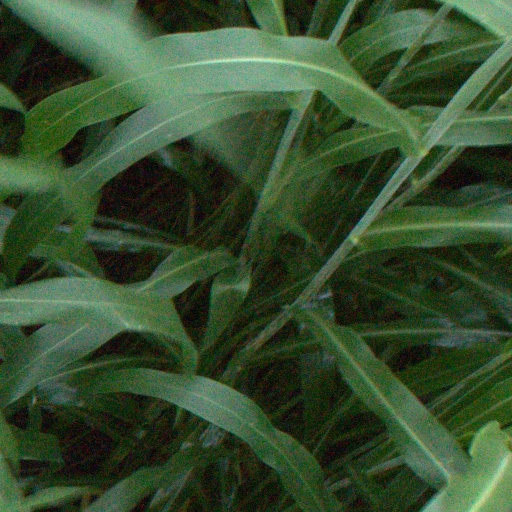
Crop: sorghum